Pál Prónay

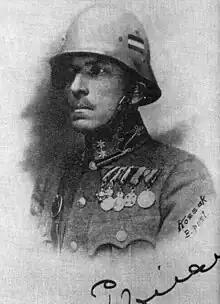
Pál Prónay, commander during the White Terror in Hungary. His name is synonymous with the cruelty and lawlessness after the failed Communist coup d'état.

Pál Prónay de Tótpróna et Blatnicza (November 2, 1874 – 1947 or 1948) was a Hungarian reactionary and paramilitary commander in the years following the First World War. He is considered to have been the most brutal of the Hungarian National Army officers who led the White Terror that followed Hungary's brief 1919 Communist coup d'état.